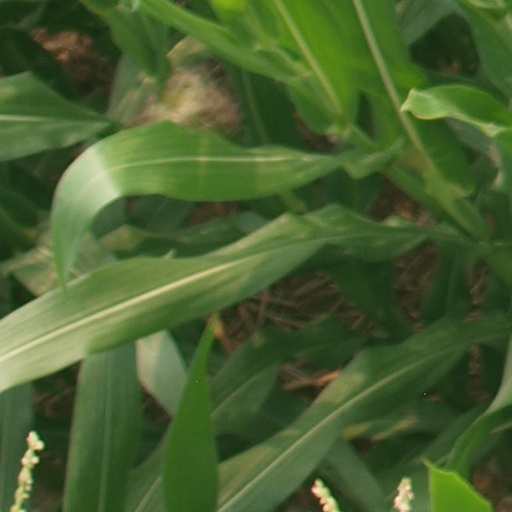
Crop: maize; corn